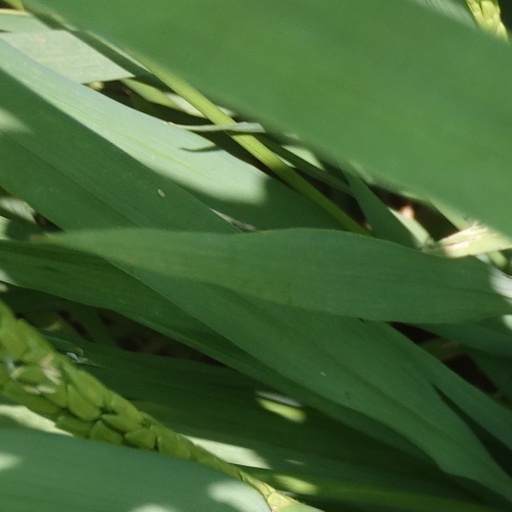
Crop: rice